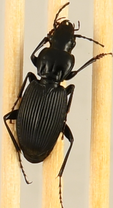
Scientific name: Pterostichus lachrymosus
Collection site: Mountain Lake Biological Station NEON (MLBS), plot MLBS_002